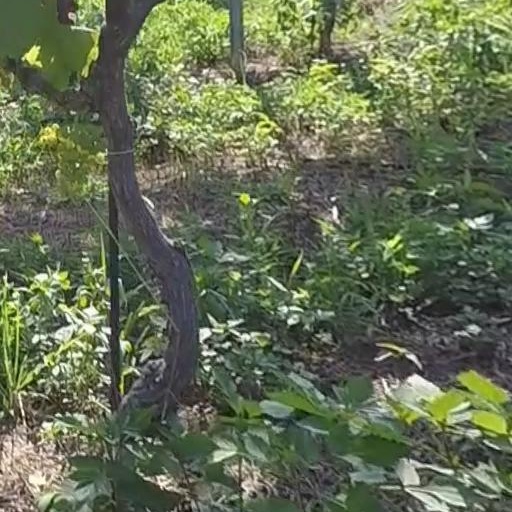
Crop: grape